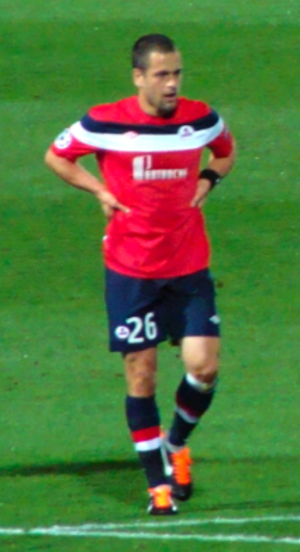
Joseph « Joe » John Cole, né le 8 novembre 1981 à Paddington, est un footballeur international anglais. Joueur professionnel entre 1999 et 2018, il évolue au poste de milieu de terrain.